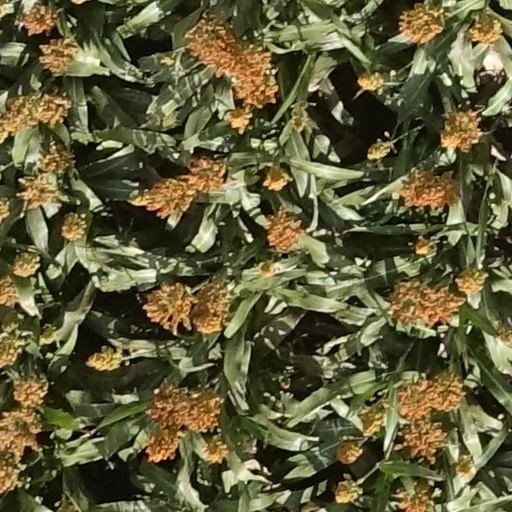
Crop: sorghum